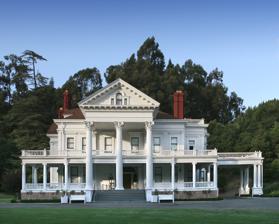
Building: Dunsmuir House
Country: United States of America
Year built: 1899
Historic house in California, United States United States historic place Dunsmuir House U.S. National Register of Historic Places Oakland Designated Landmark No. 37 Show map of Oakland, California Show map of California Show map of the United States Location Oakland , California Built 1899 Architect J. Eugene Freeman Architectural style Neoclassical Revival NRHP reference No. 72000214 ODL No. 37 Significant dates Added to NRHP May 19, 1972 Designated ODL 1980 The Dunsmuir House and Gardens (also known by the name The Dunsmuir-Hellman Historic Estate and previously known as Oakvale Park ) is located in Oakland, California on a 50-acre (200,000 m 2 ) site. The Dunsmuir House has a neoclassical-revival architectural style and is listed in the U.S. National Register of Historic Places . It is now used primarily for weddings, receptions, business gatherings and historical reenactment events. History The house was built in 1899 by Alexander Dunsmuir, son of Robert Dunsmuir , a wealthy coal magnate from Victoria, BC . Dunsmuir, who came to the San Francisco Bay Area in 1878 to manage the family business, intended the house to be a wedding gift for his new bride but didn't get to live in it with her as he fell ill and died while on his honeymoon in New York. His new bride returned to live in the home but soon died herself in 1901. I.W. Hellman Jr. purchased the estate in 1906 as a summer home for his family and by 1913 the mansion was remodeled for the larger family's needs as well as to hold their growing acquisitions from European travel. Mrs. Hellman kept the estate well into the 1950s after her husband's death in 1920. During this time additions included the swimming pool and Dinkelspiel House and a good deal of landscape development on the northern end of the estate. In the early 1960s, the mansion and lands were purchased by the City of Oakland with the intention of using it as a conference center. When this project didn't work out, a non-profit organization was formed in 1971 to preserve and restore the estate for the public benefit and for many years, the non-profit group and the City jointly operated the estate. In June 1989, the non-profit organization took over most of the administrative duties and dubbed the grounds the Dunsmuir House and Gardens with its primary function to be as an educational, historical, cultural, and horticultural resource. The mansion has been listed on the National Register of Historic Places by the United States Department of the Interior and both the mansion and the Carriage house have been designated Historic Landmarks by the City of Oakland. Grounds and gardens Golden Gate Park's landscape architect, John McLaren , is rumored to have assisted the Hellmans in designing the Dunsmuir gardens which includes a wide variety of trees, including Camperdown Elms, Bunya-Bunya and Hornbeam trees. In addition, the Hellman estate contained a golf course, formal croquet court, tennis court, swimming pool with Mission-style bathhouse, glass conservatory with grotto, an elaborate aviary, formal garden maze, and Japanese garden. Deer, wild turkeys and water fowl also make the estate their home. Mansion The Dunsmuir mansion was designed by the San Francisco architect J. Eugene Freeman and is an example of Neoclassical-Revival architecture which was popular in the late 1800s. The 37-room mansion is 16,224 square feet and features 10 fireplaces, a Tiffany-style dome, wood paneled public rooms and inlaid parquet floors. The servant quarters in the house are designed to accommodate 12 live-in staff. Current uses Docents lead tours of the estate grounds and the 37-room Dunsmuir Mansion on Wednesdays and the first Sunday of the month from April – September (except for July). The non-profit organization rents out all or part of the property for various occasions such as weddings, corporate engagements, auctions, and historic reenactment gatherings. However, the estate has also been used as a location or background for several movies and television shows, such as: Burnt Offerings (1976) Phantasm (1979) Partners in Crime (1984) A View to a Kill (1985) The Vineyard (1989) So I Married an Axe Murderer (1993) Nash Bridges (1996) Gloria (1999) True Crime (1999) Case #13 (2014) Delirium (2018) References